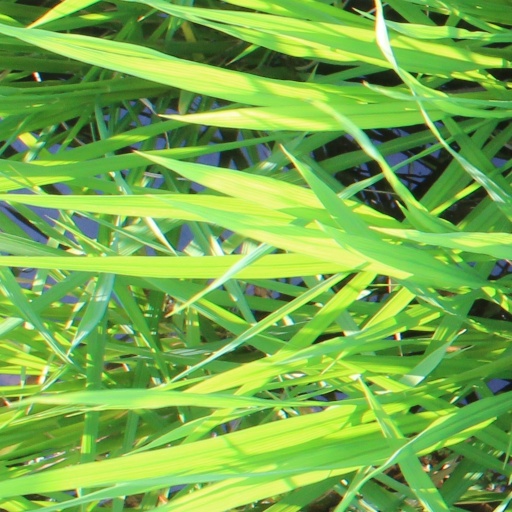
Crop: rice